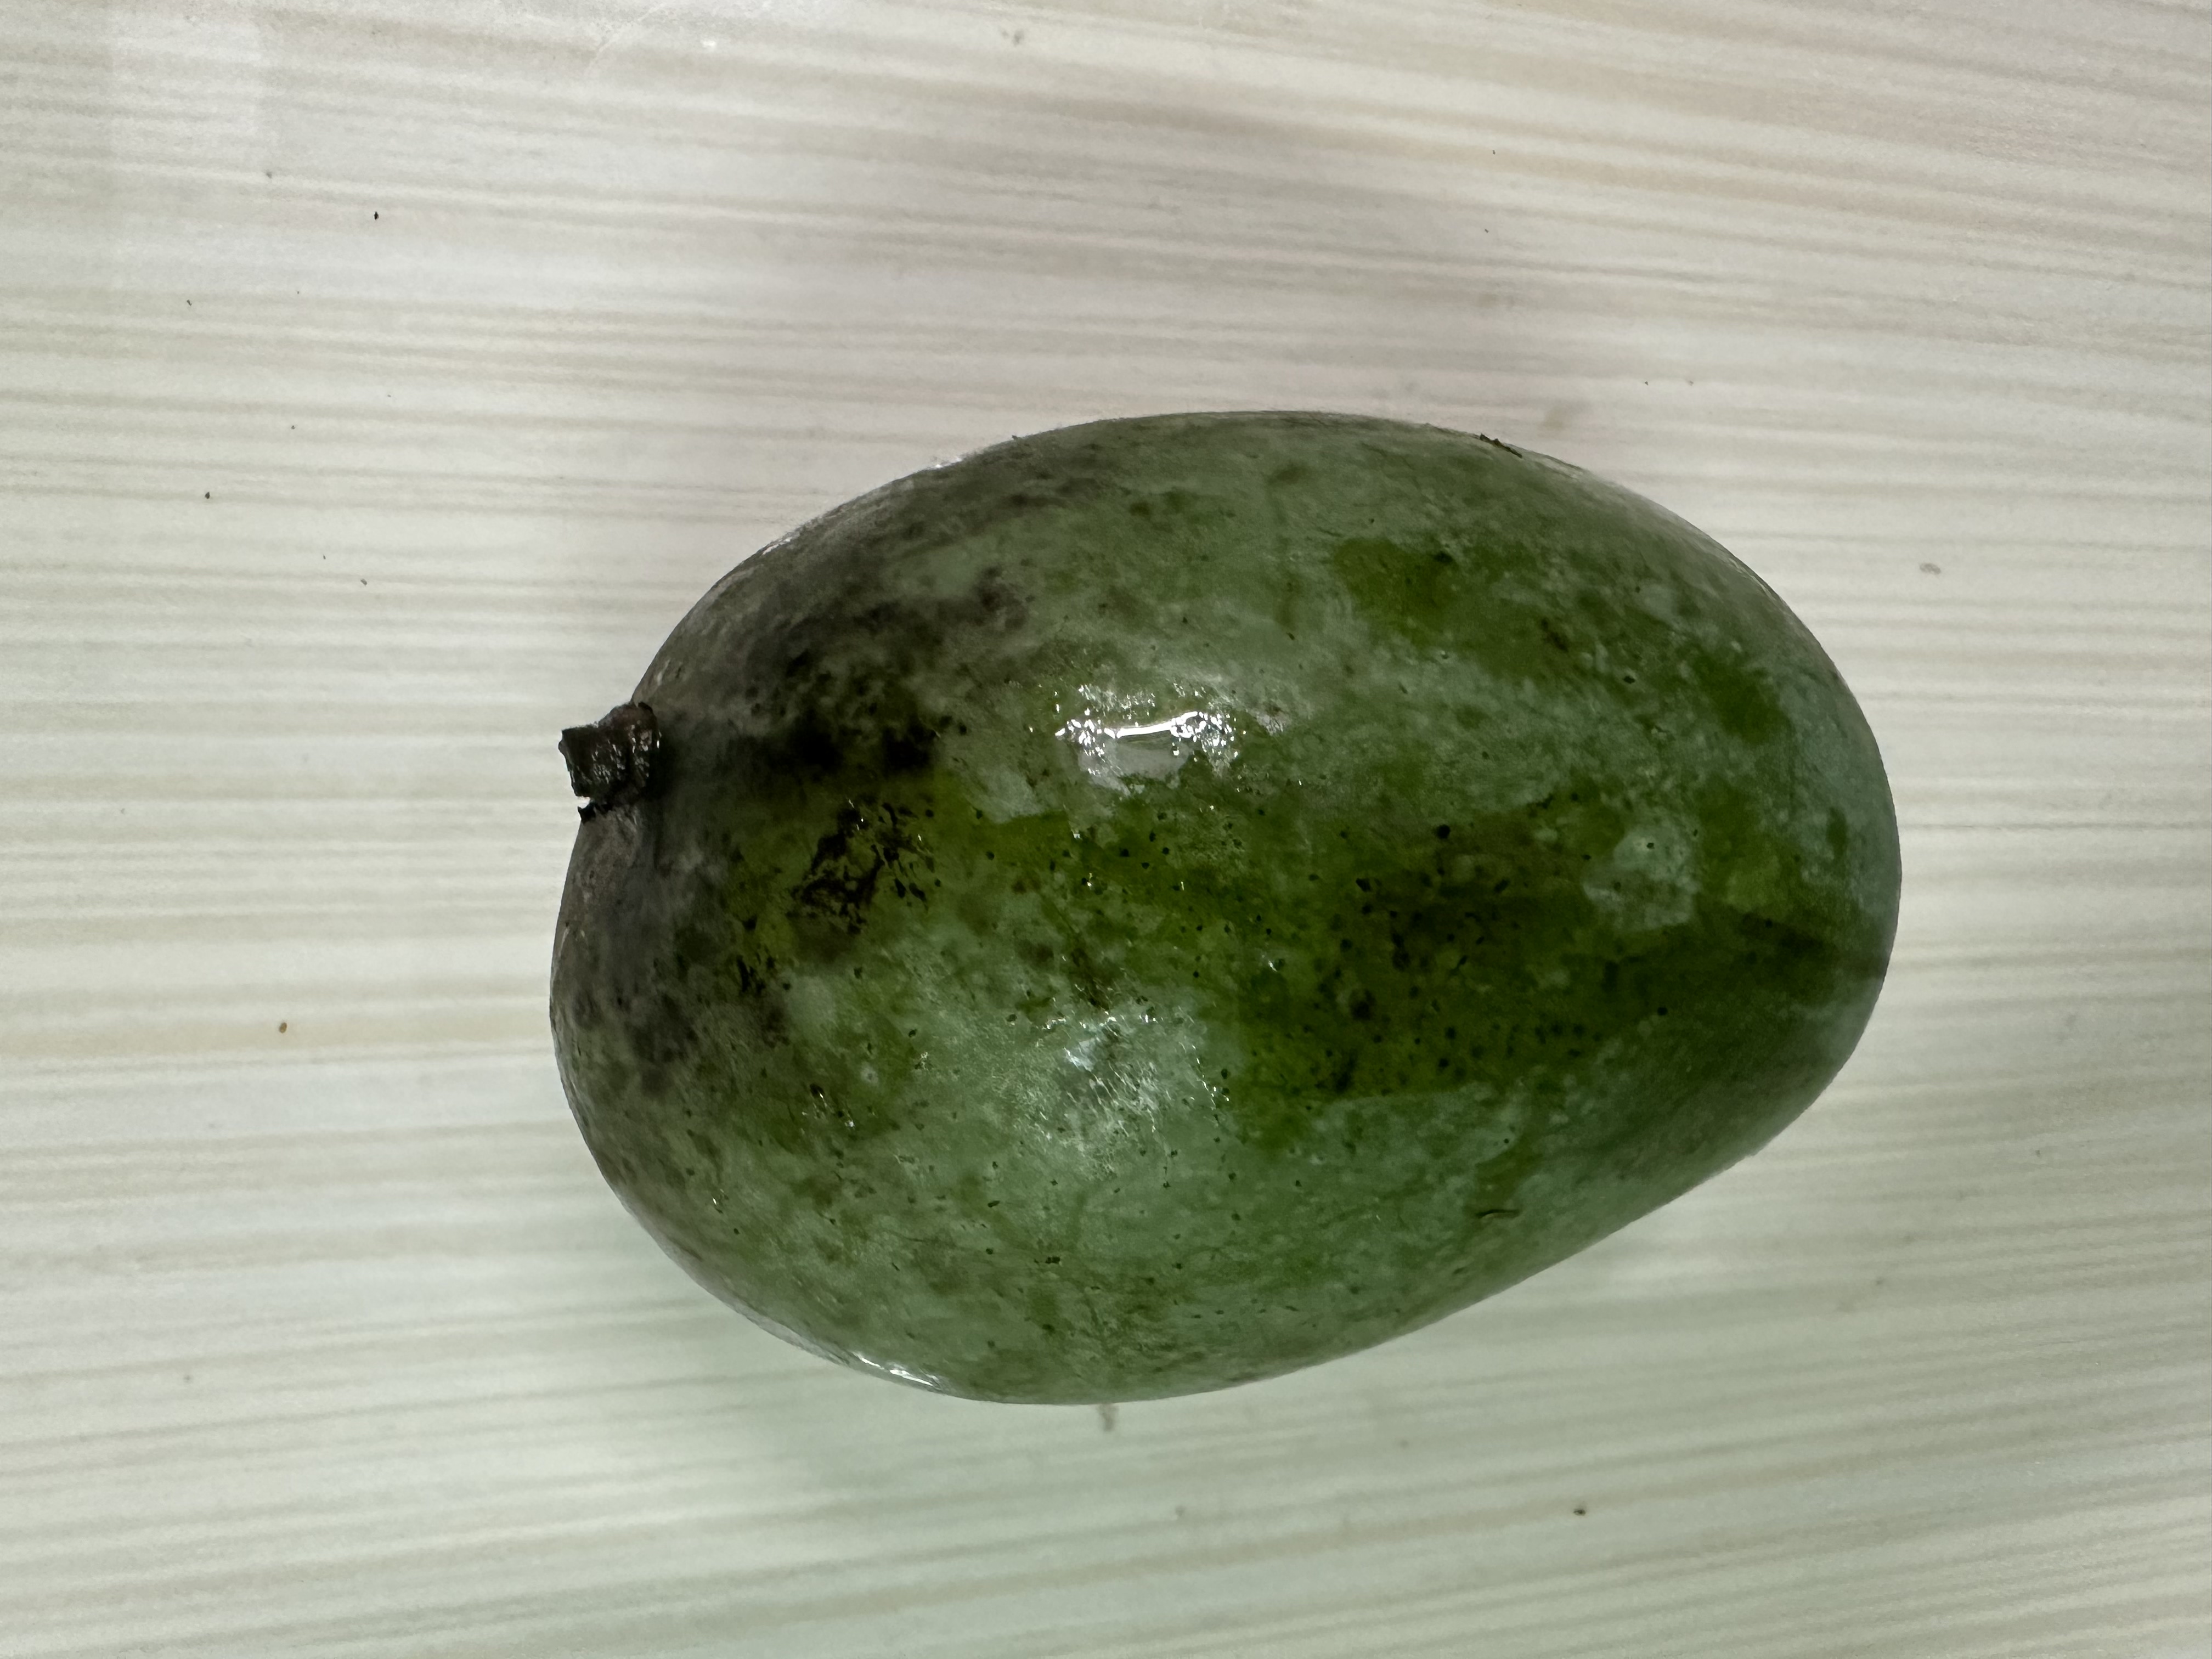
Mango variety: Amrapali